Star Trek: The Ultimate Voyage

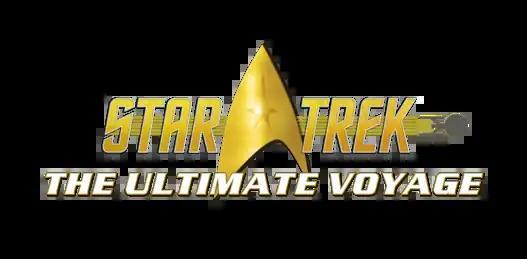
Star Trek: The Ultimate Voyage logo.

Star Trek: The Ultimate Voyage is a multimedia concert experience featuring music and video footage from Star Trek motion pictures, television series, and video games in honor of franchise's 50th anniversary. The initial concert tour from 2015 to 2016 performed in 100 cities in North America and Europe and generally received positive reviews. The concerts series was produced by CineConcerts, a production company specializing in live music experiences performed with visual media.